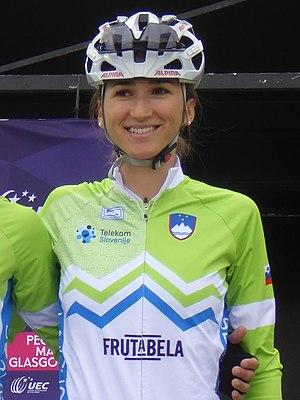
Polona Batagelj est une ancienne coureuse cycliste slovène. Elle est championne de Slovénie sur route de 2010 à 2015 et du contre-la-montre en 2014.